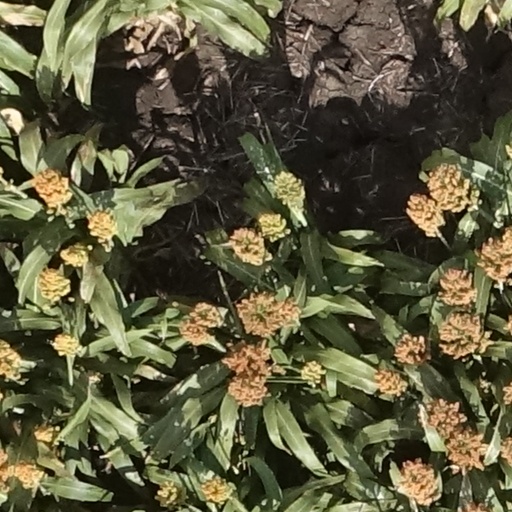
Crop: sorghum